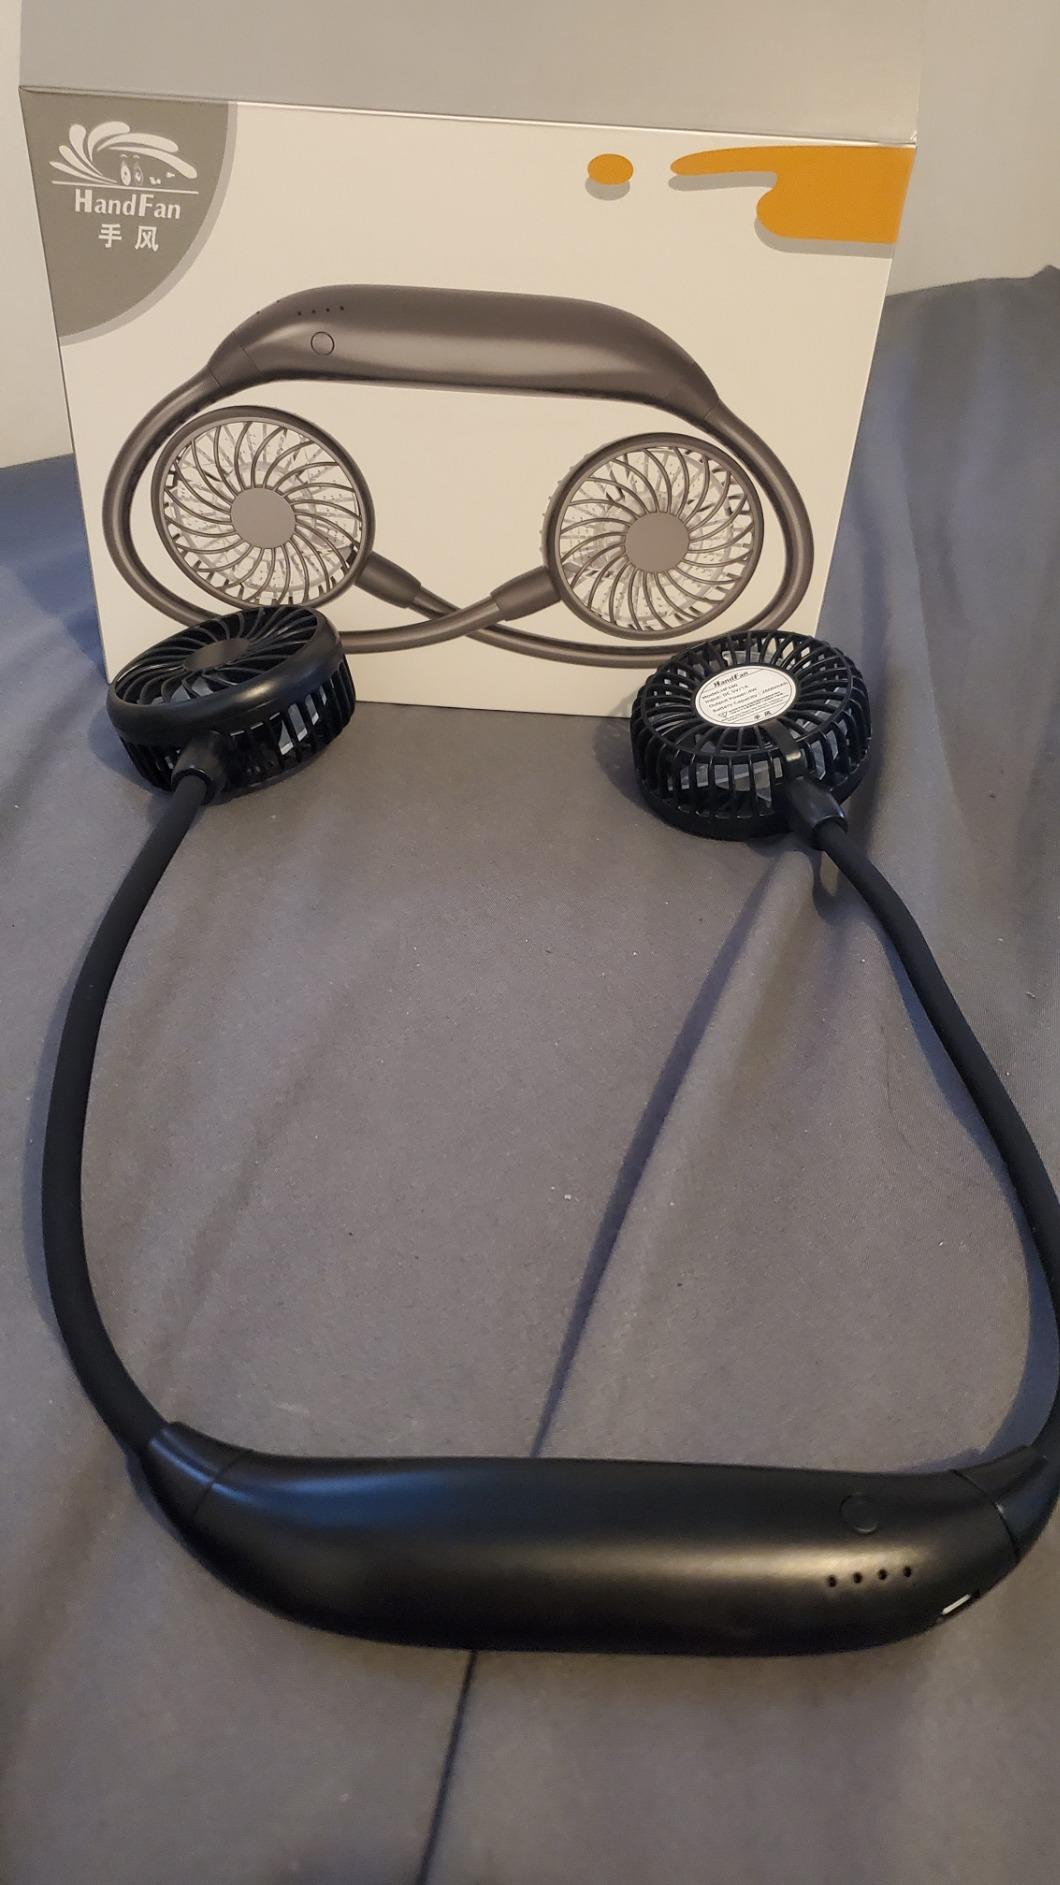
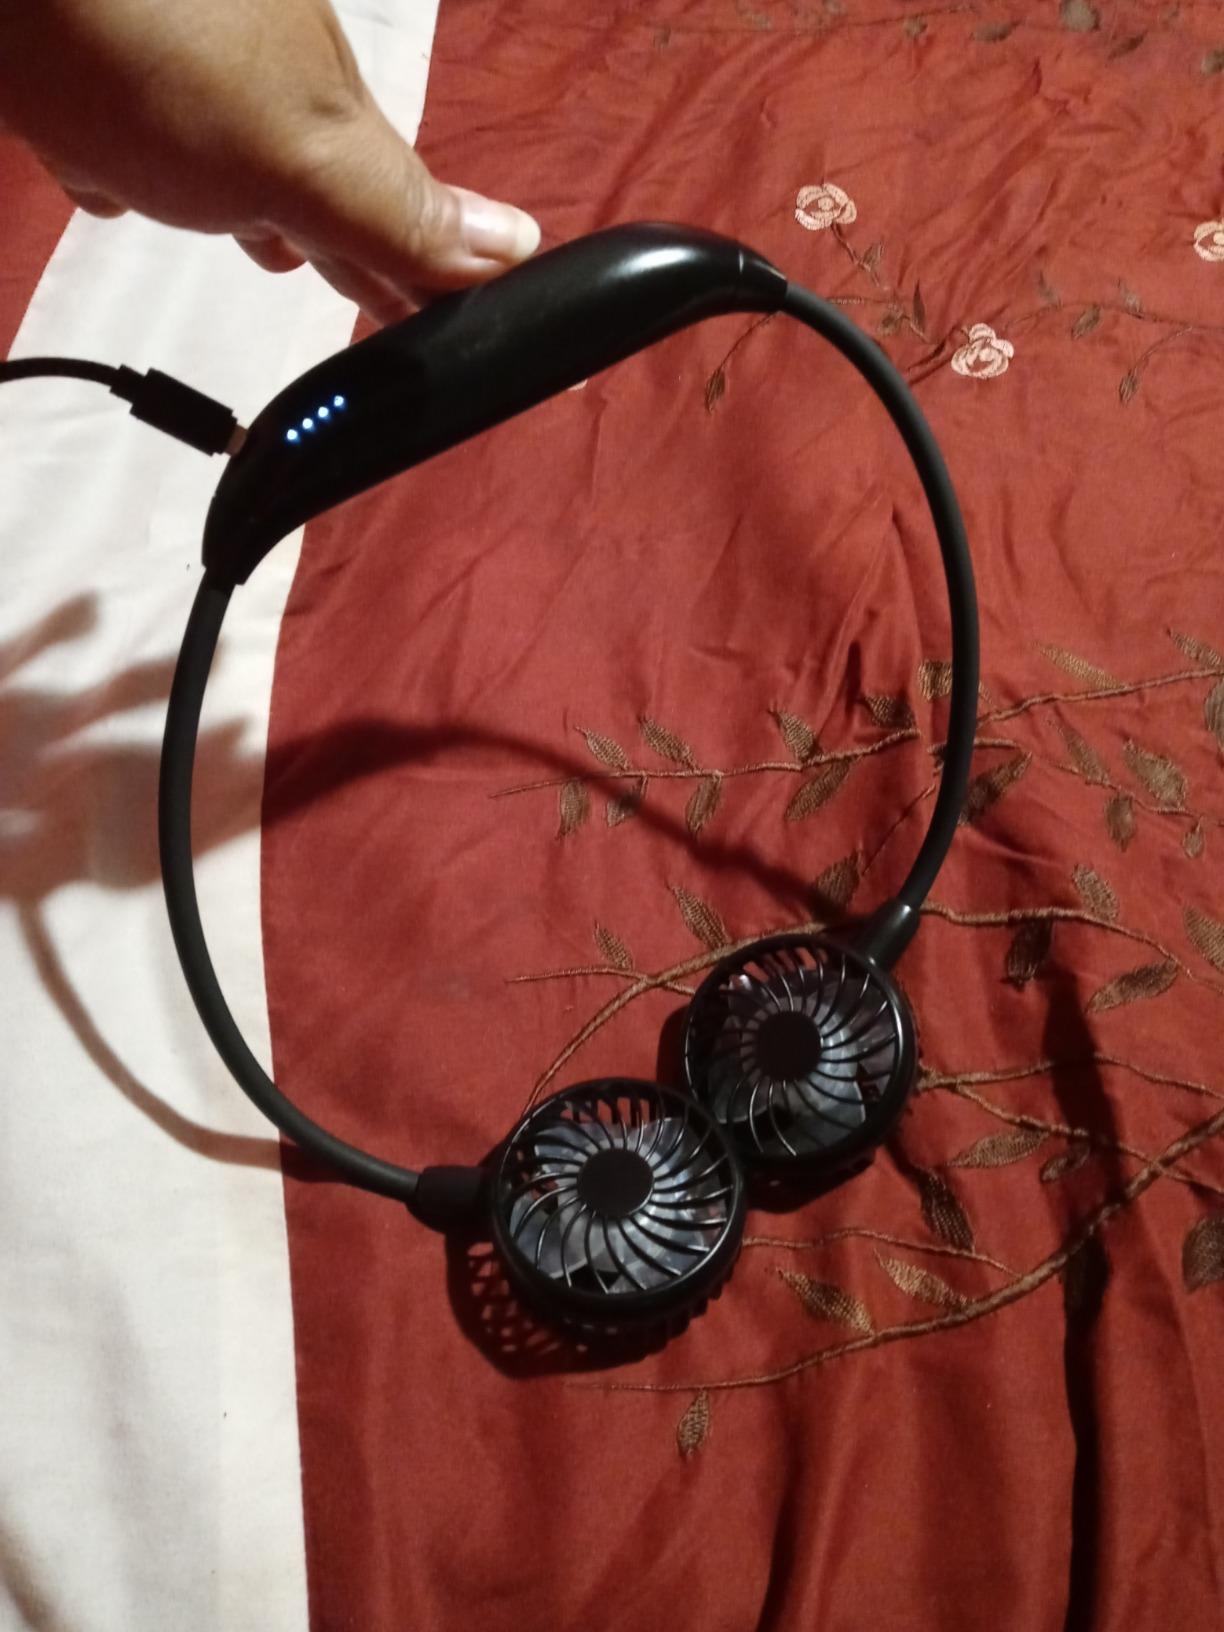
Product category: fan
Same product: yes